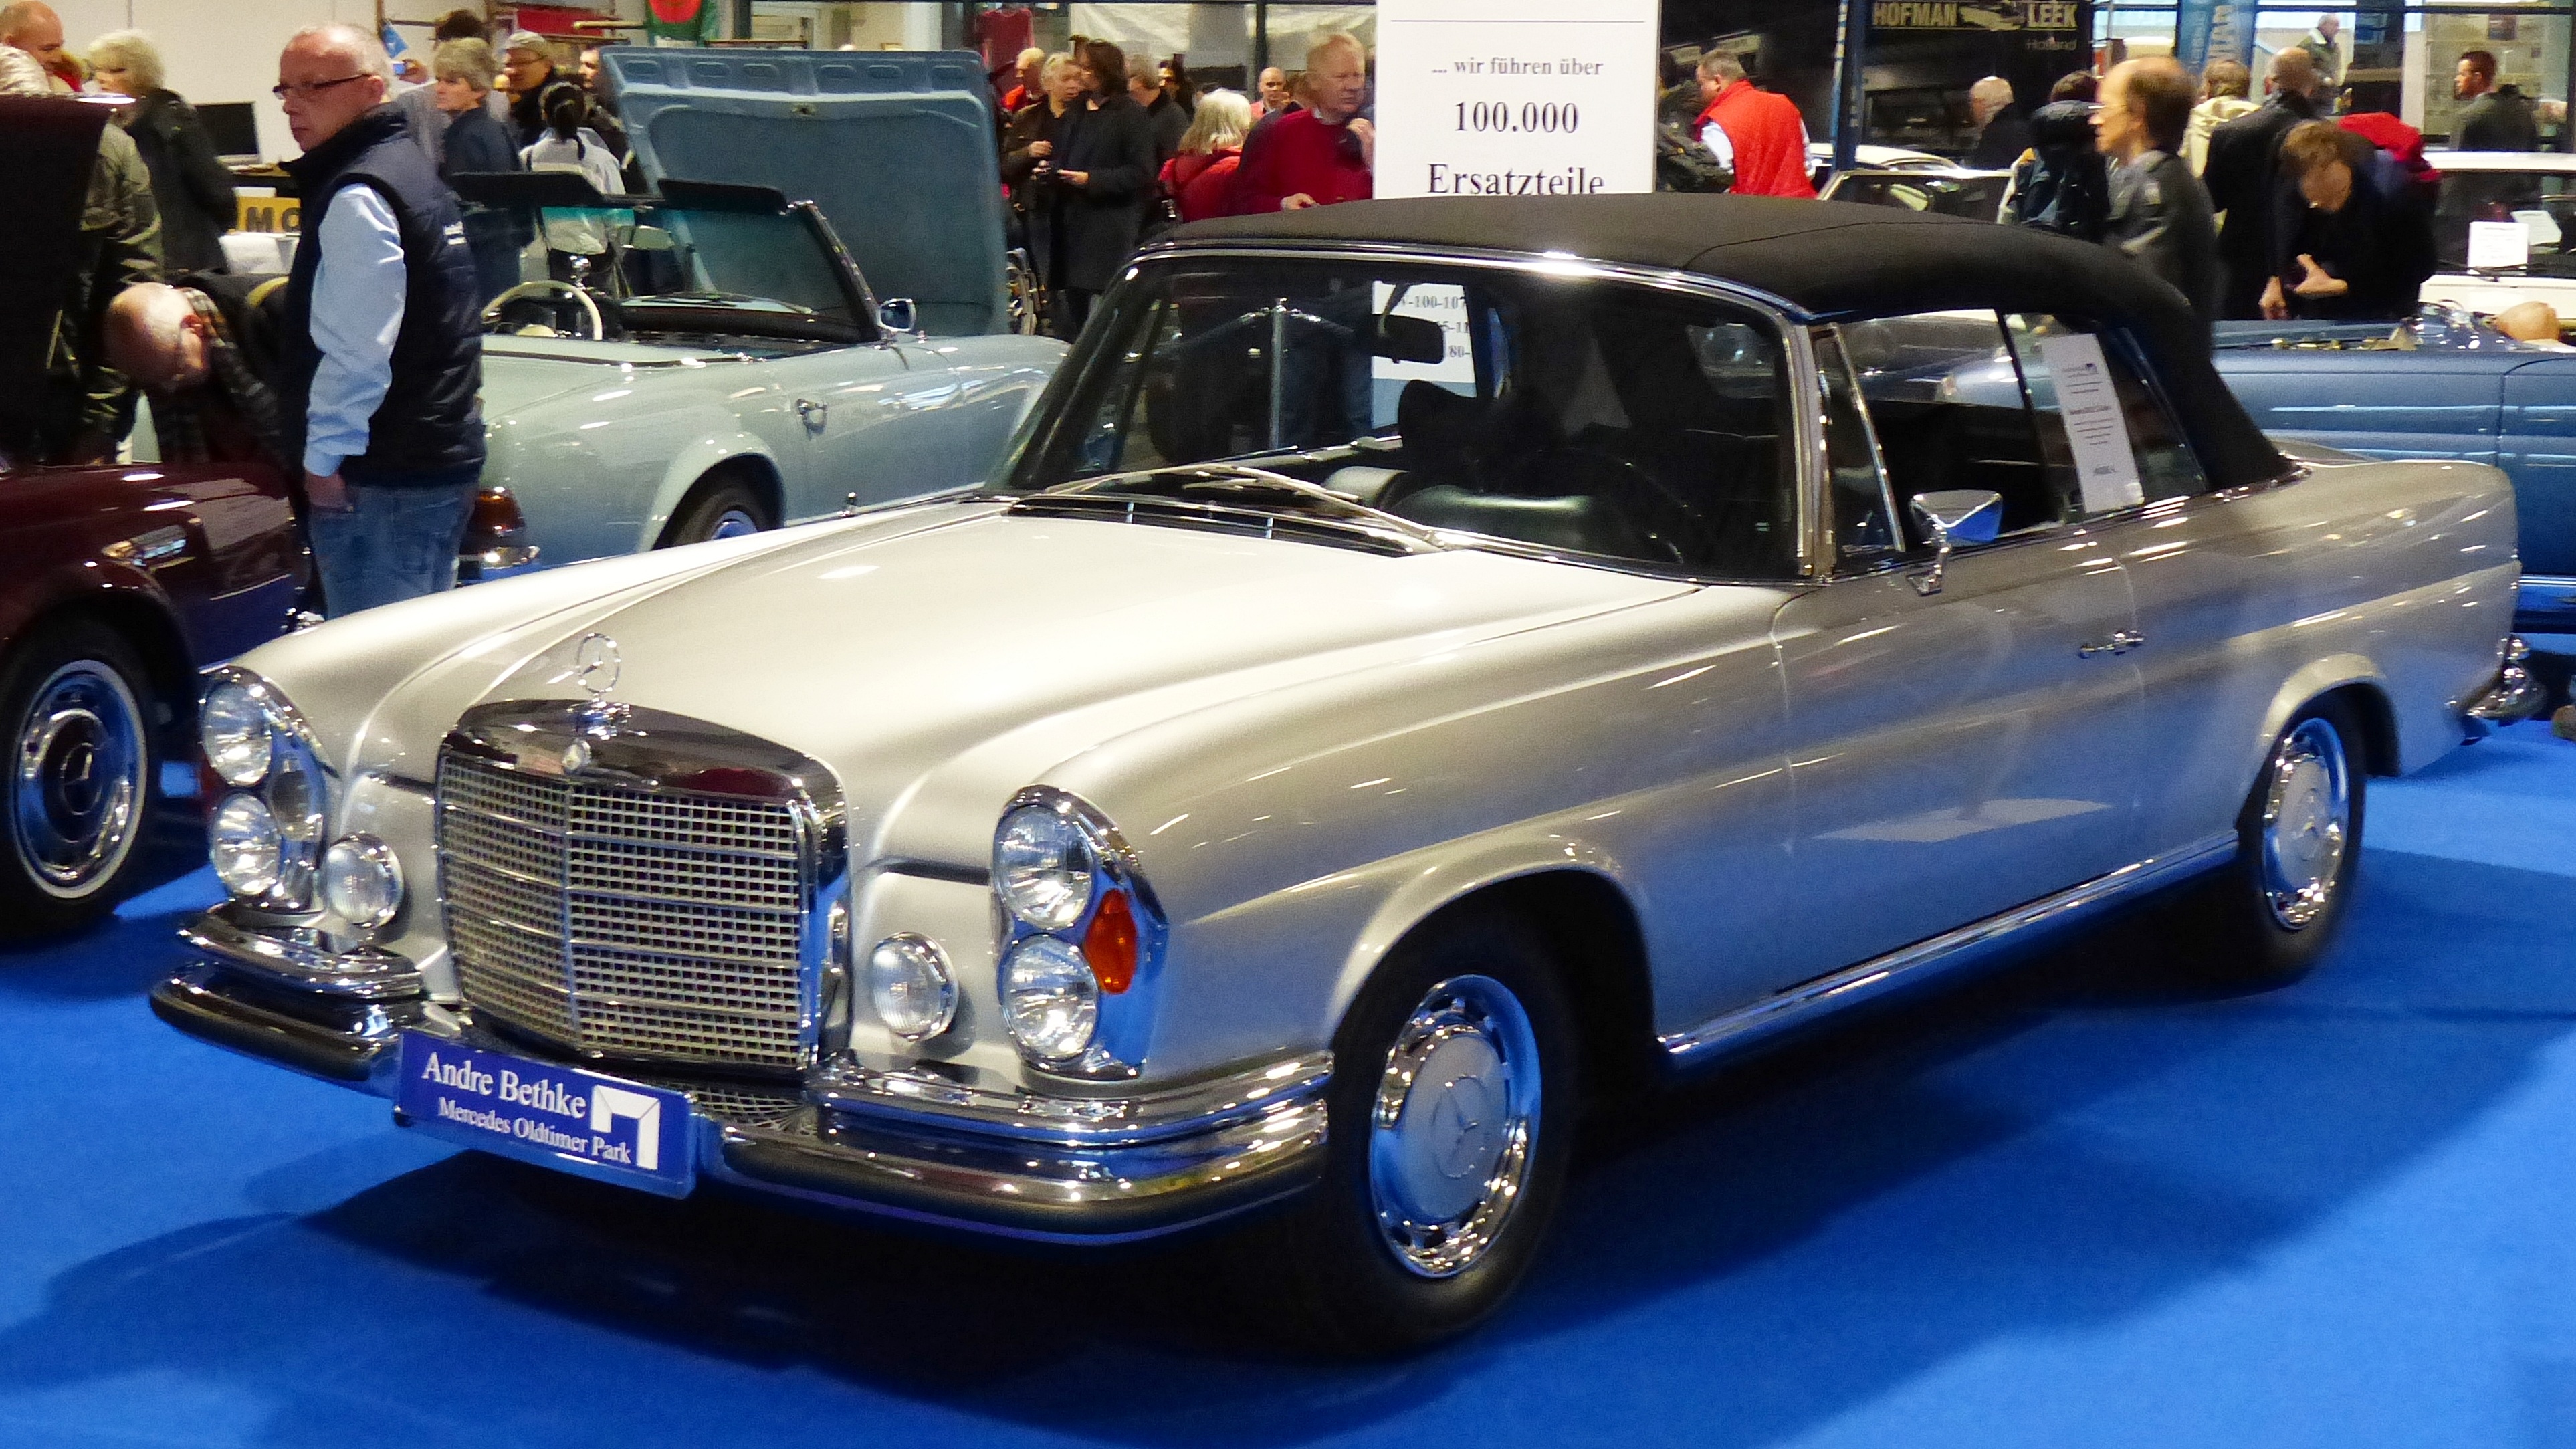
car, vehicle, auto, classic car, motor vehicle, vintage car, sedan, oldtimer, classic, exhibition, fair, historically, mercedes benz, old cars, antique car, land vehicle, vintage car exhibition, automobile make, automotive exterior, compact car, luxury vehicle, mercedes benz w111, mercedes benz w108